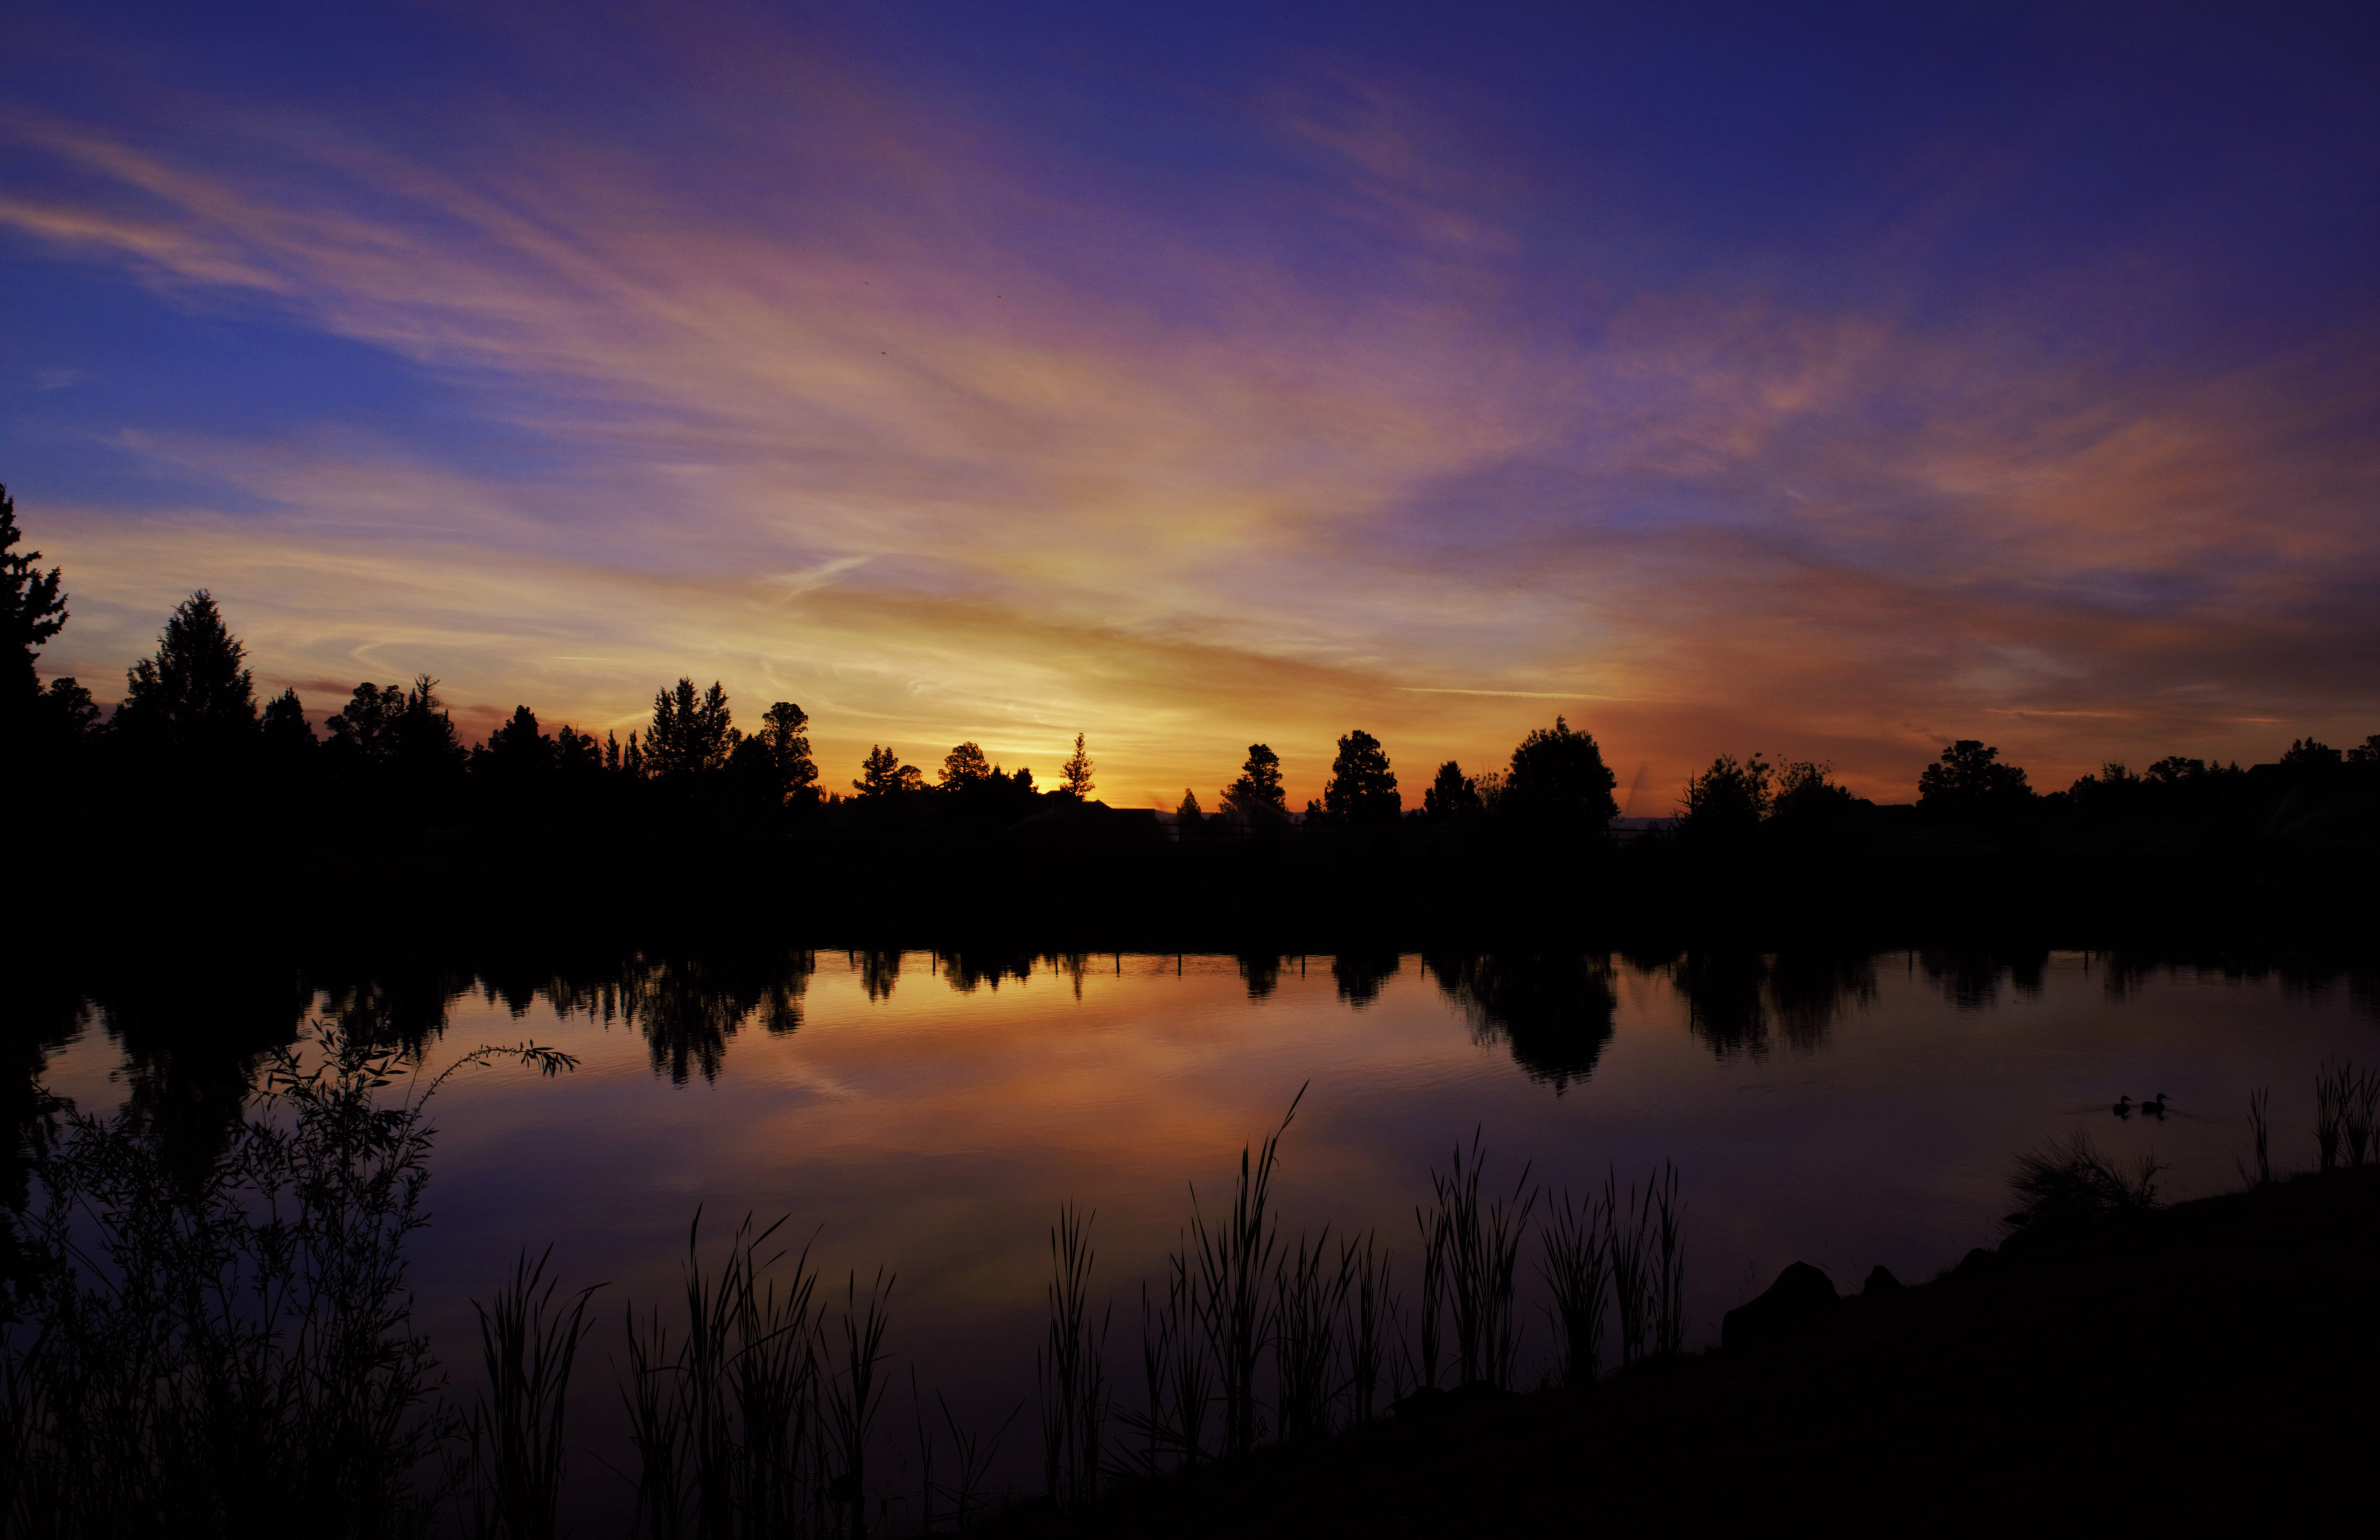
water, nature, silhouette, cloud, sky, sunrise, sunset, morning, lake, dawn, atmosphere, river, dusk, evening, reflection, trees, outdoors, loch, afterglow, placid, atmospheric phenomenon, red sky at morning